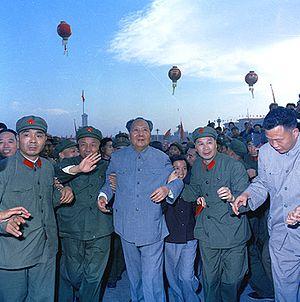
Le culte de la personnalité de Mao Zedong a glorifié Mao Zedong depuis la Longue Marche jusqu'à sa mort en 1976 à la fin de la Révolution culturelle. Les médias de masse, la propagande et une série d'autres techniques ont été utilisées par le Parti communiste pour élever le statut de Mao Zedong à celui d'un leader héroïque infaillible, capable de se dresser contre l'Occident et de guider la Chine à devenir un leader du communisme. Le culte est une imitation du culte de Joseph Staline.